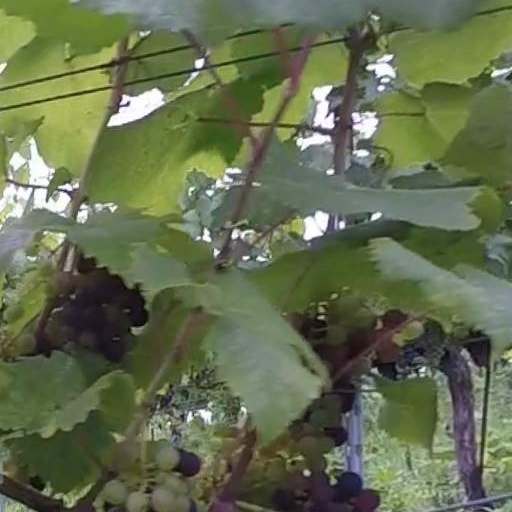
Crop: grape